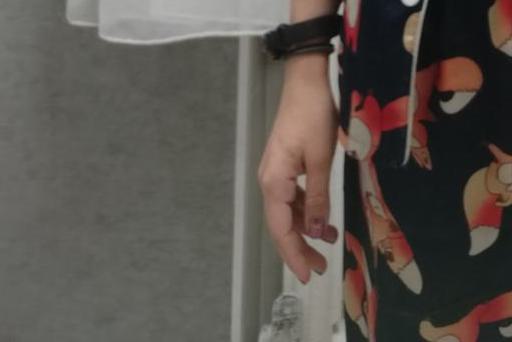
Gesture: no_gesture